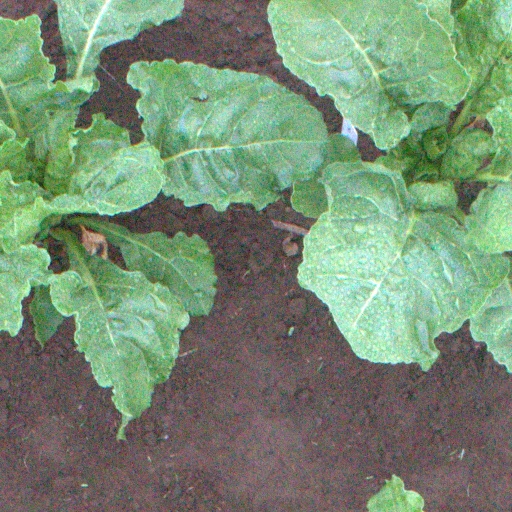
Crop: sugar beet